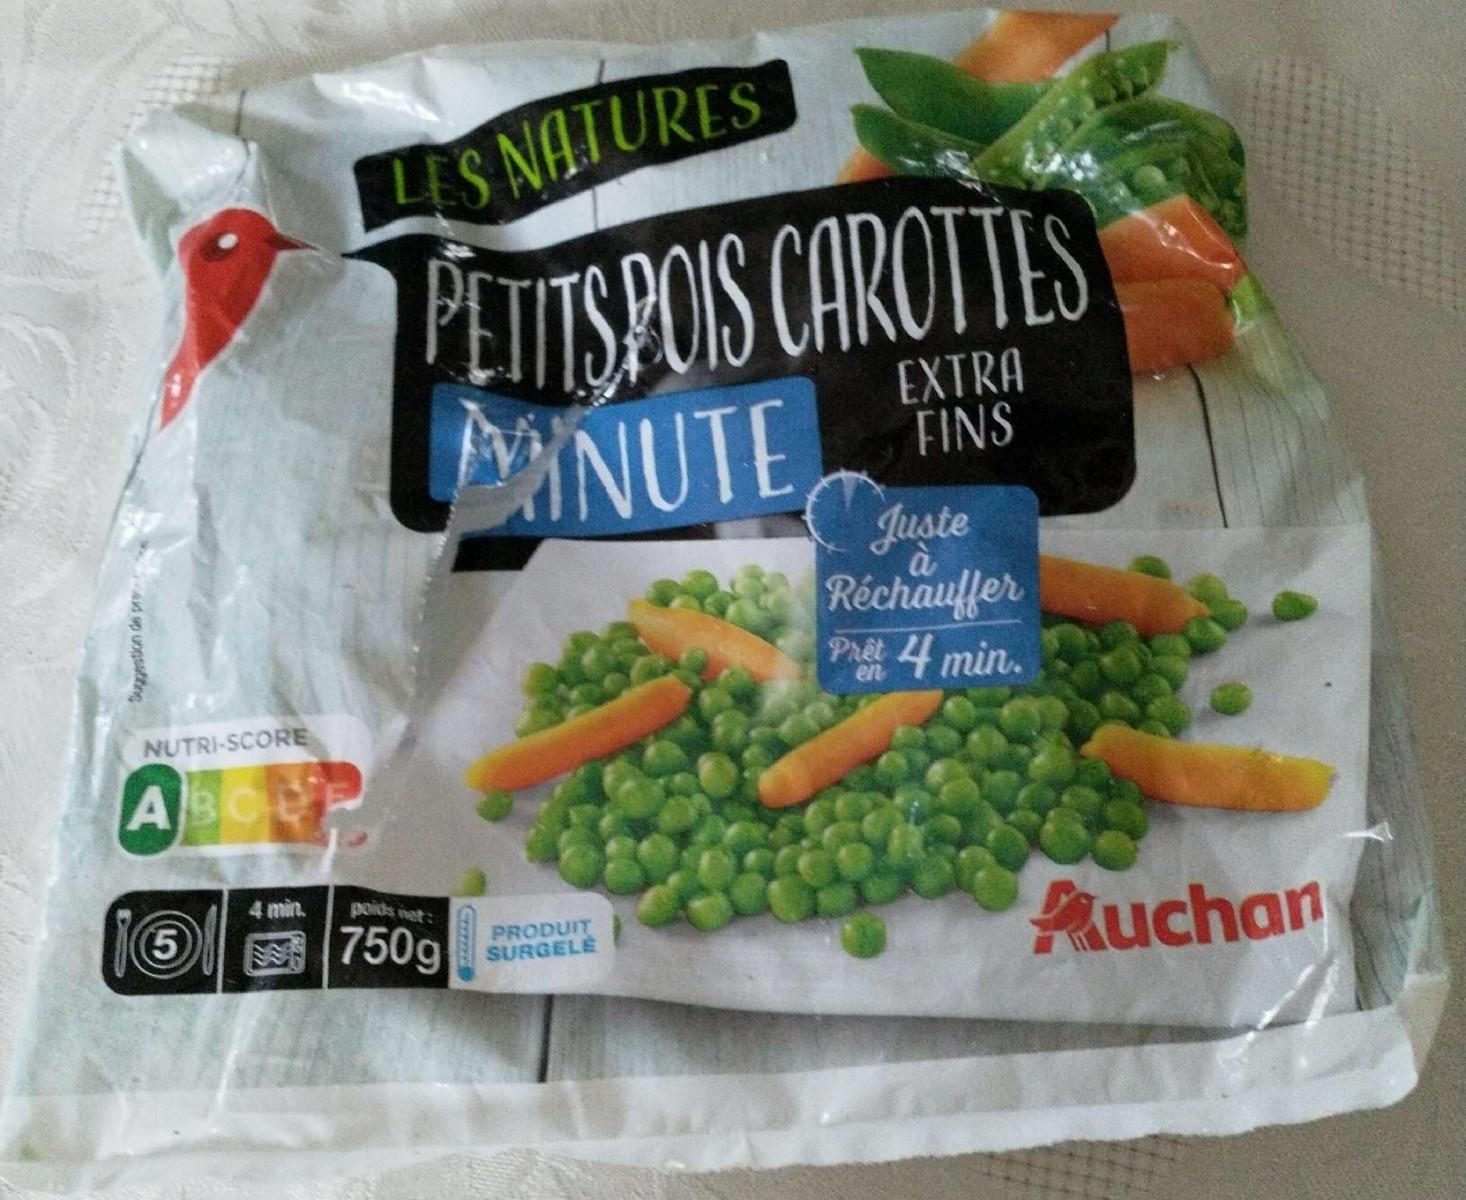
Nutri-Score label: nutriscore-a